List of Peaky Blinders characters

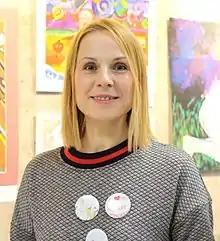
Dina Korzun

Jeremiah "Jimmy" Jesus (played by Benjamin Zephaniah) is a Jamaican born street preacher, who is friends with Thomas Shelby and the Peaky Blinders. He fought in the war alongside Tommy, and has been a close ally ever since. He is also the father of Isiah Jesus.